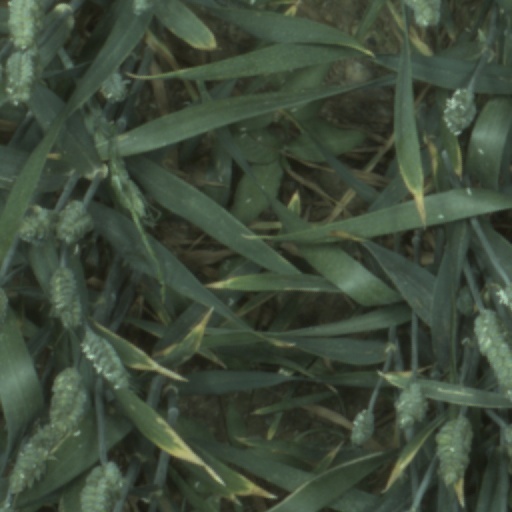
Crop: wheat